Arianna Fidanza

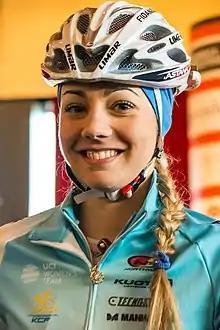
Fidanza at the start of the 2016 Ronde van Drenthe

Arianna Fidanza (born 6 January 1995) is an Italian professional racing cyclist, who currently rides for UCI Women's ProTeam . Arianna Fidanza is the daughter of former racing cyclist Giovanni Fidanza, and the sister of Martina Fidanza.